Fitz-James O'Brien

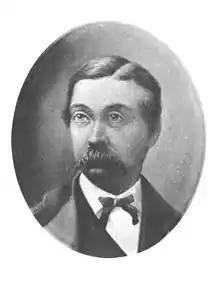
Sketch of Fitz-James O'Brien by William Winter 1881

Fitz-James O'Brien (25 October 1826 — 6 April 1862) was an Irish-American writer of works in fantasy and science fiction short stories. His career was marked by a significant contribution to the American literary scene in the mid-19th century.